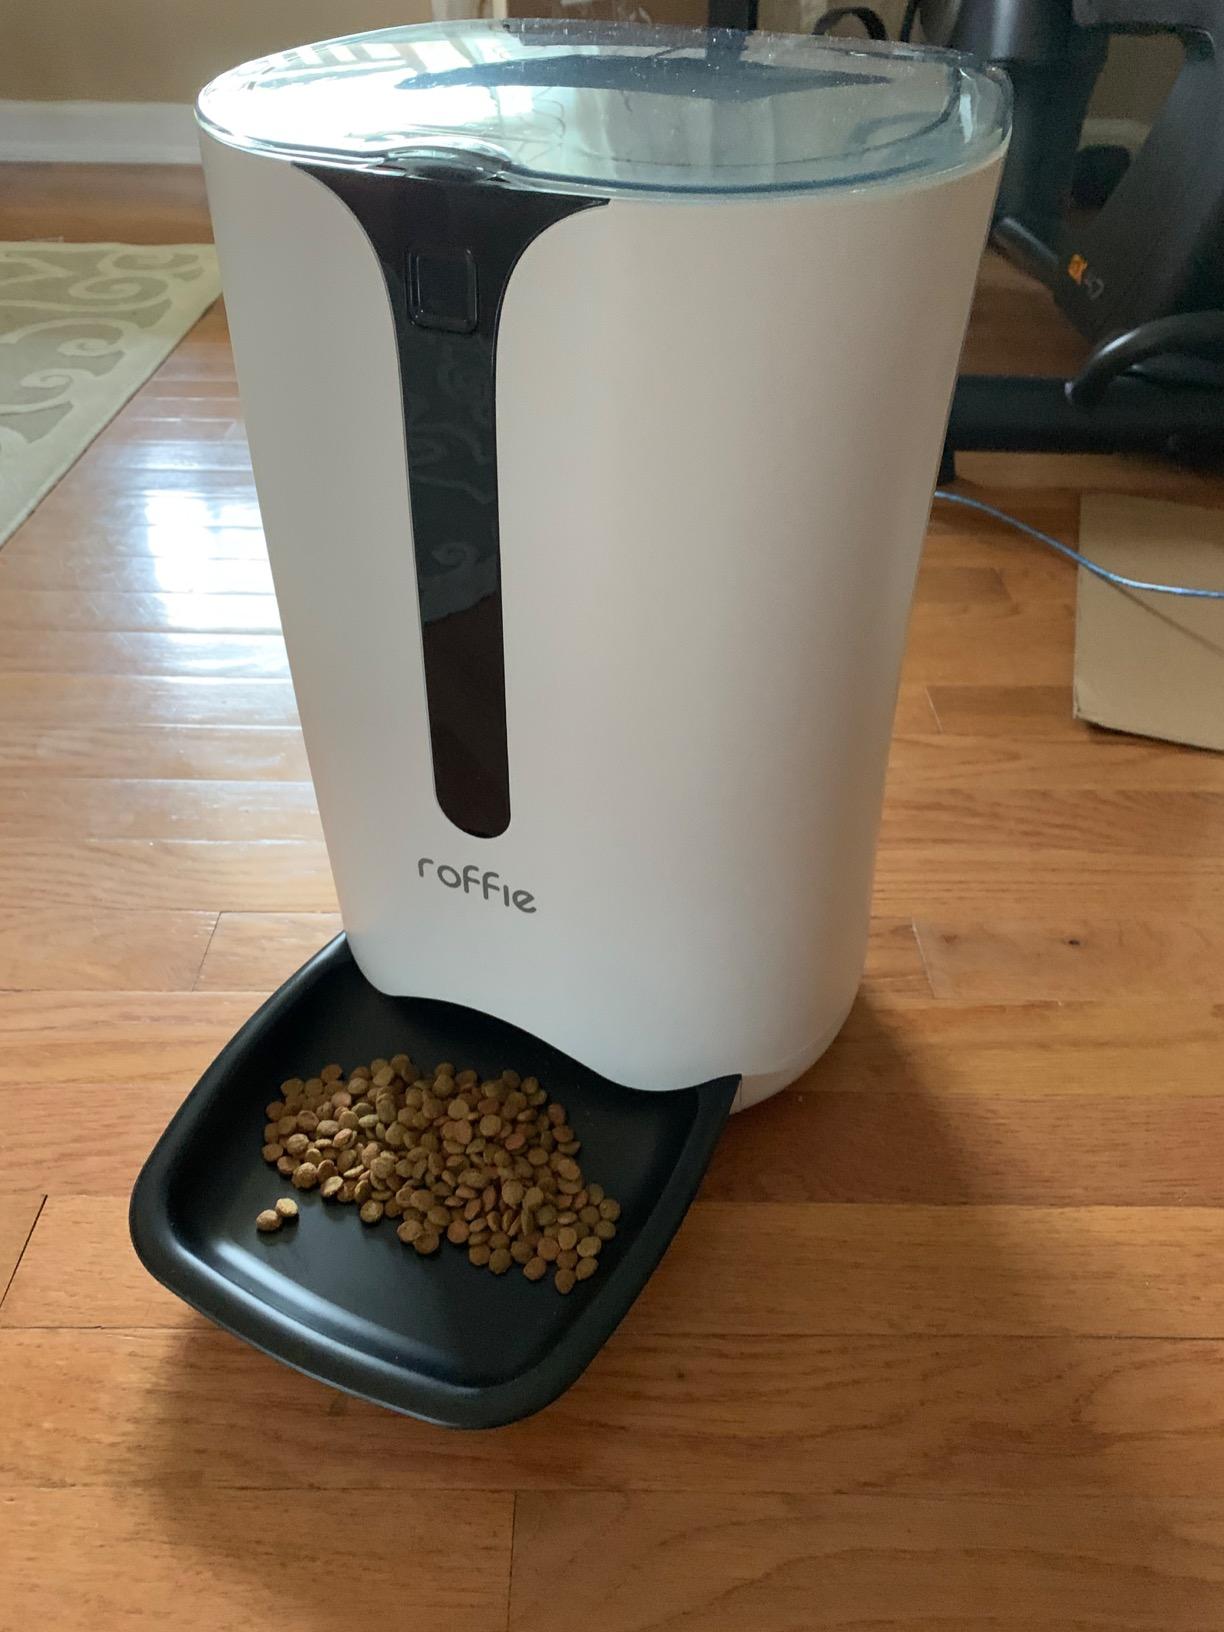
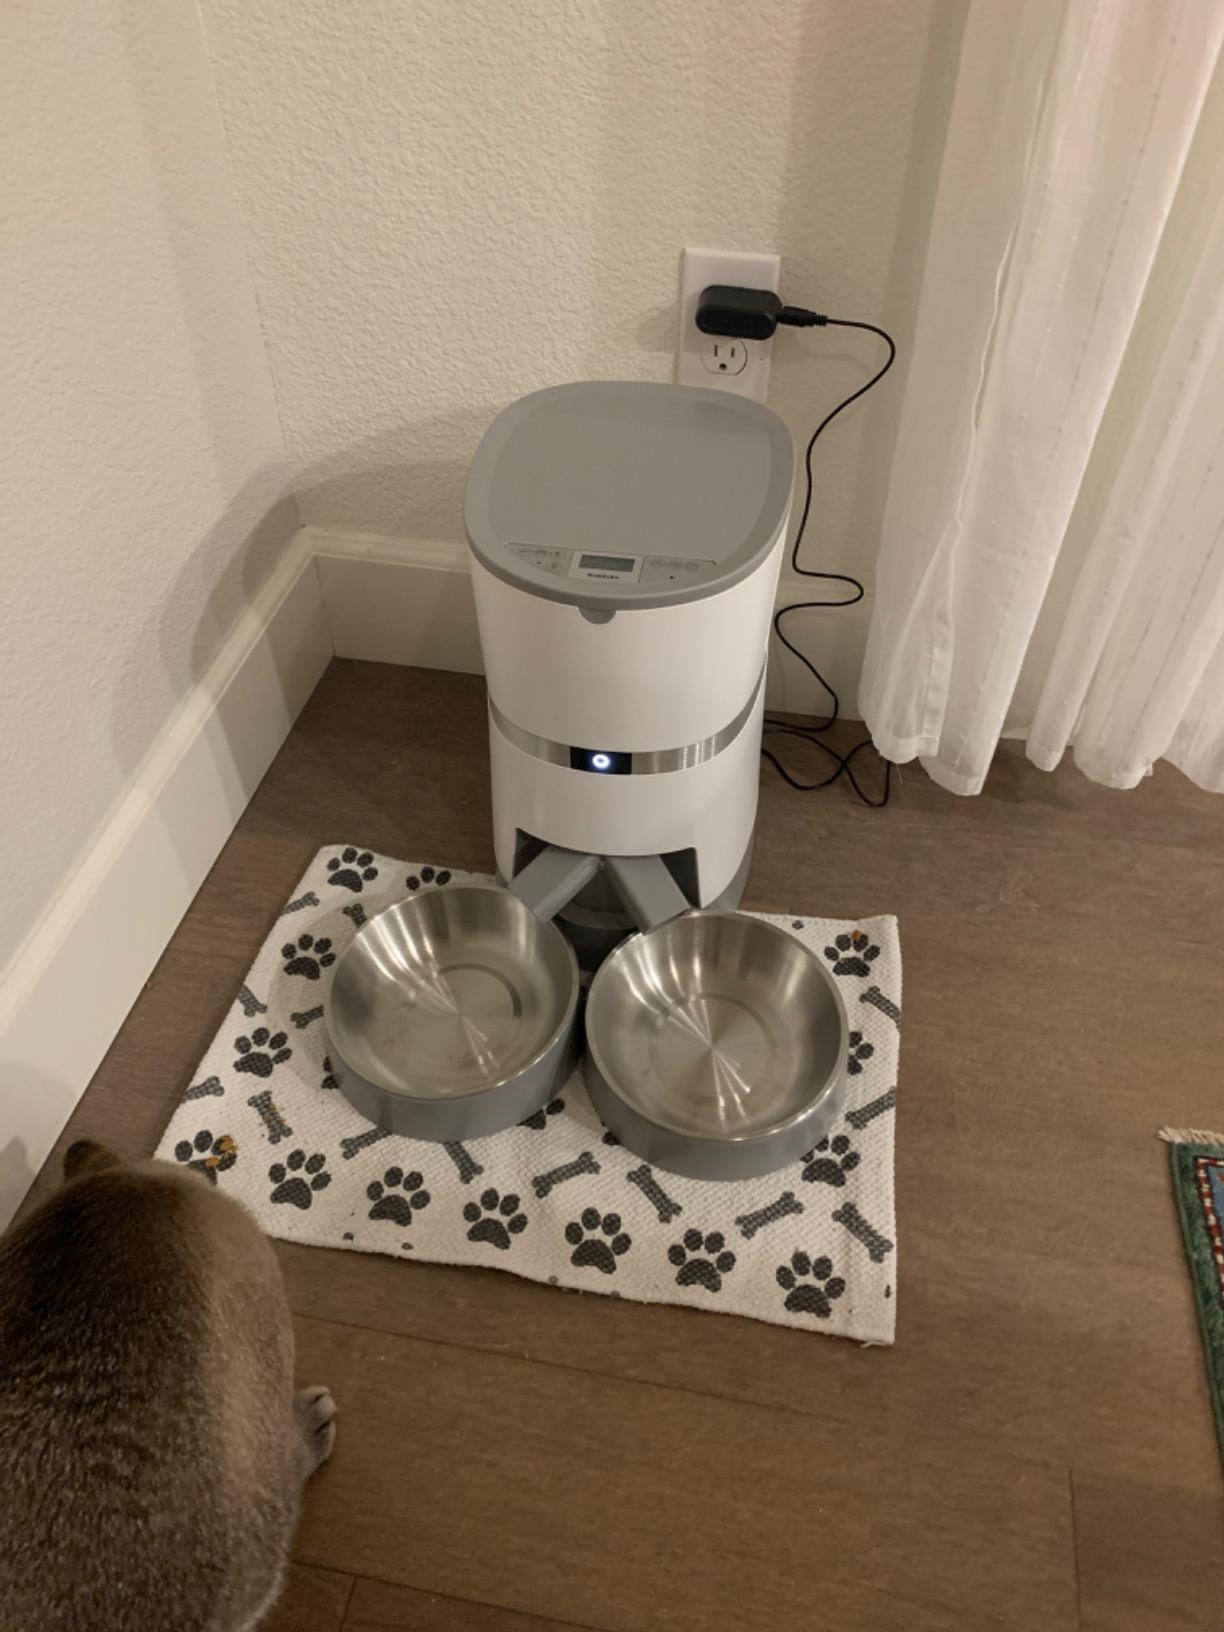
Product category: items_feeder
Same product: no